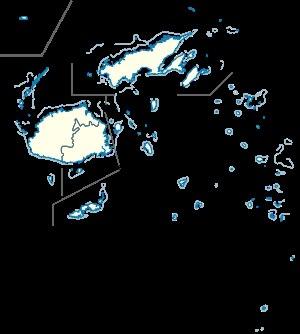
Si le découpage administratif de l'archipel s'appuie largement sur l'organisation sociale traditionnelle fidjienne, au point que l'un et l'autre parfois se recoupent, il s'agit de deux structures bien distinctes.